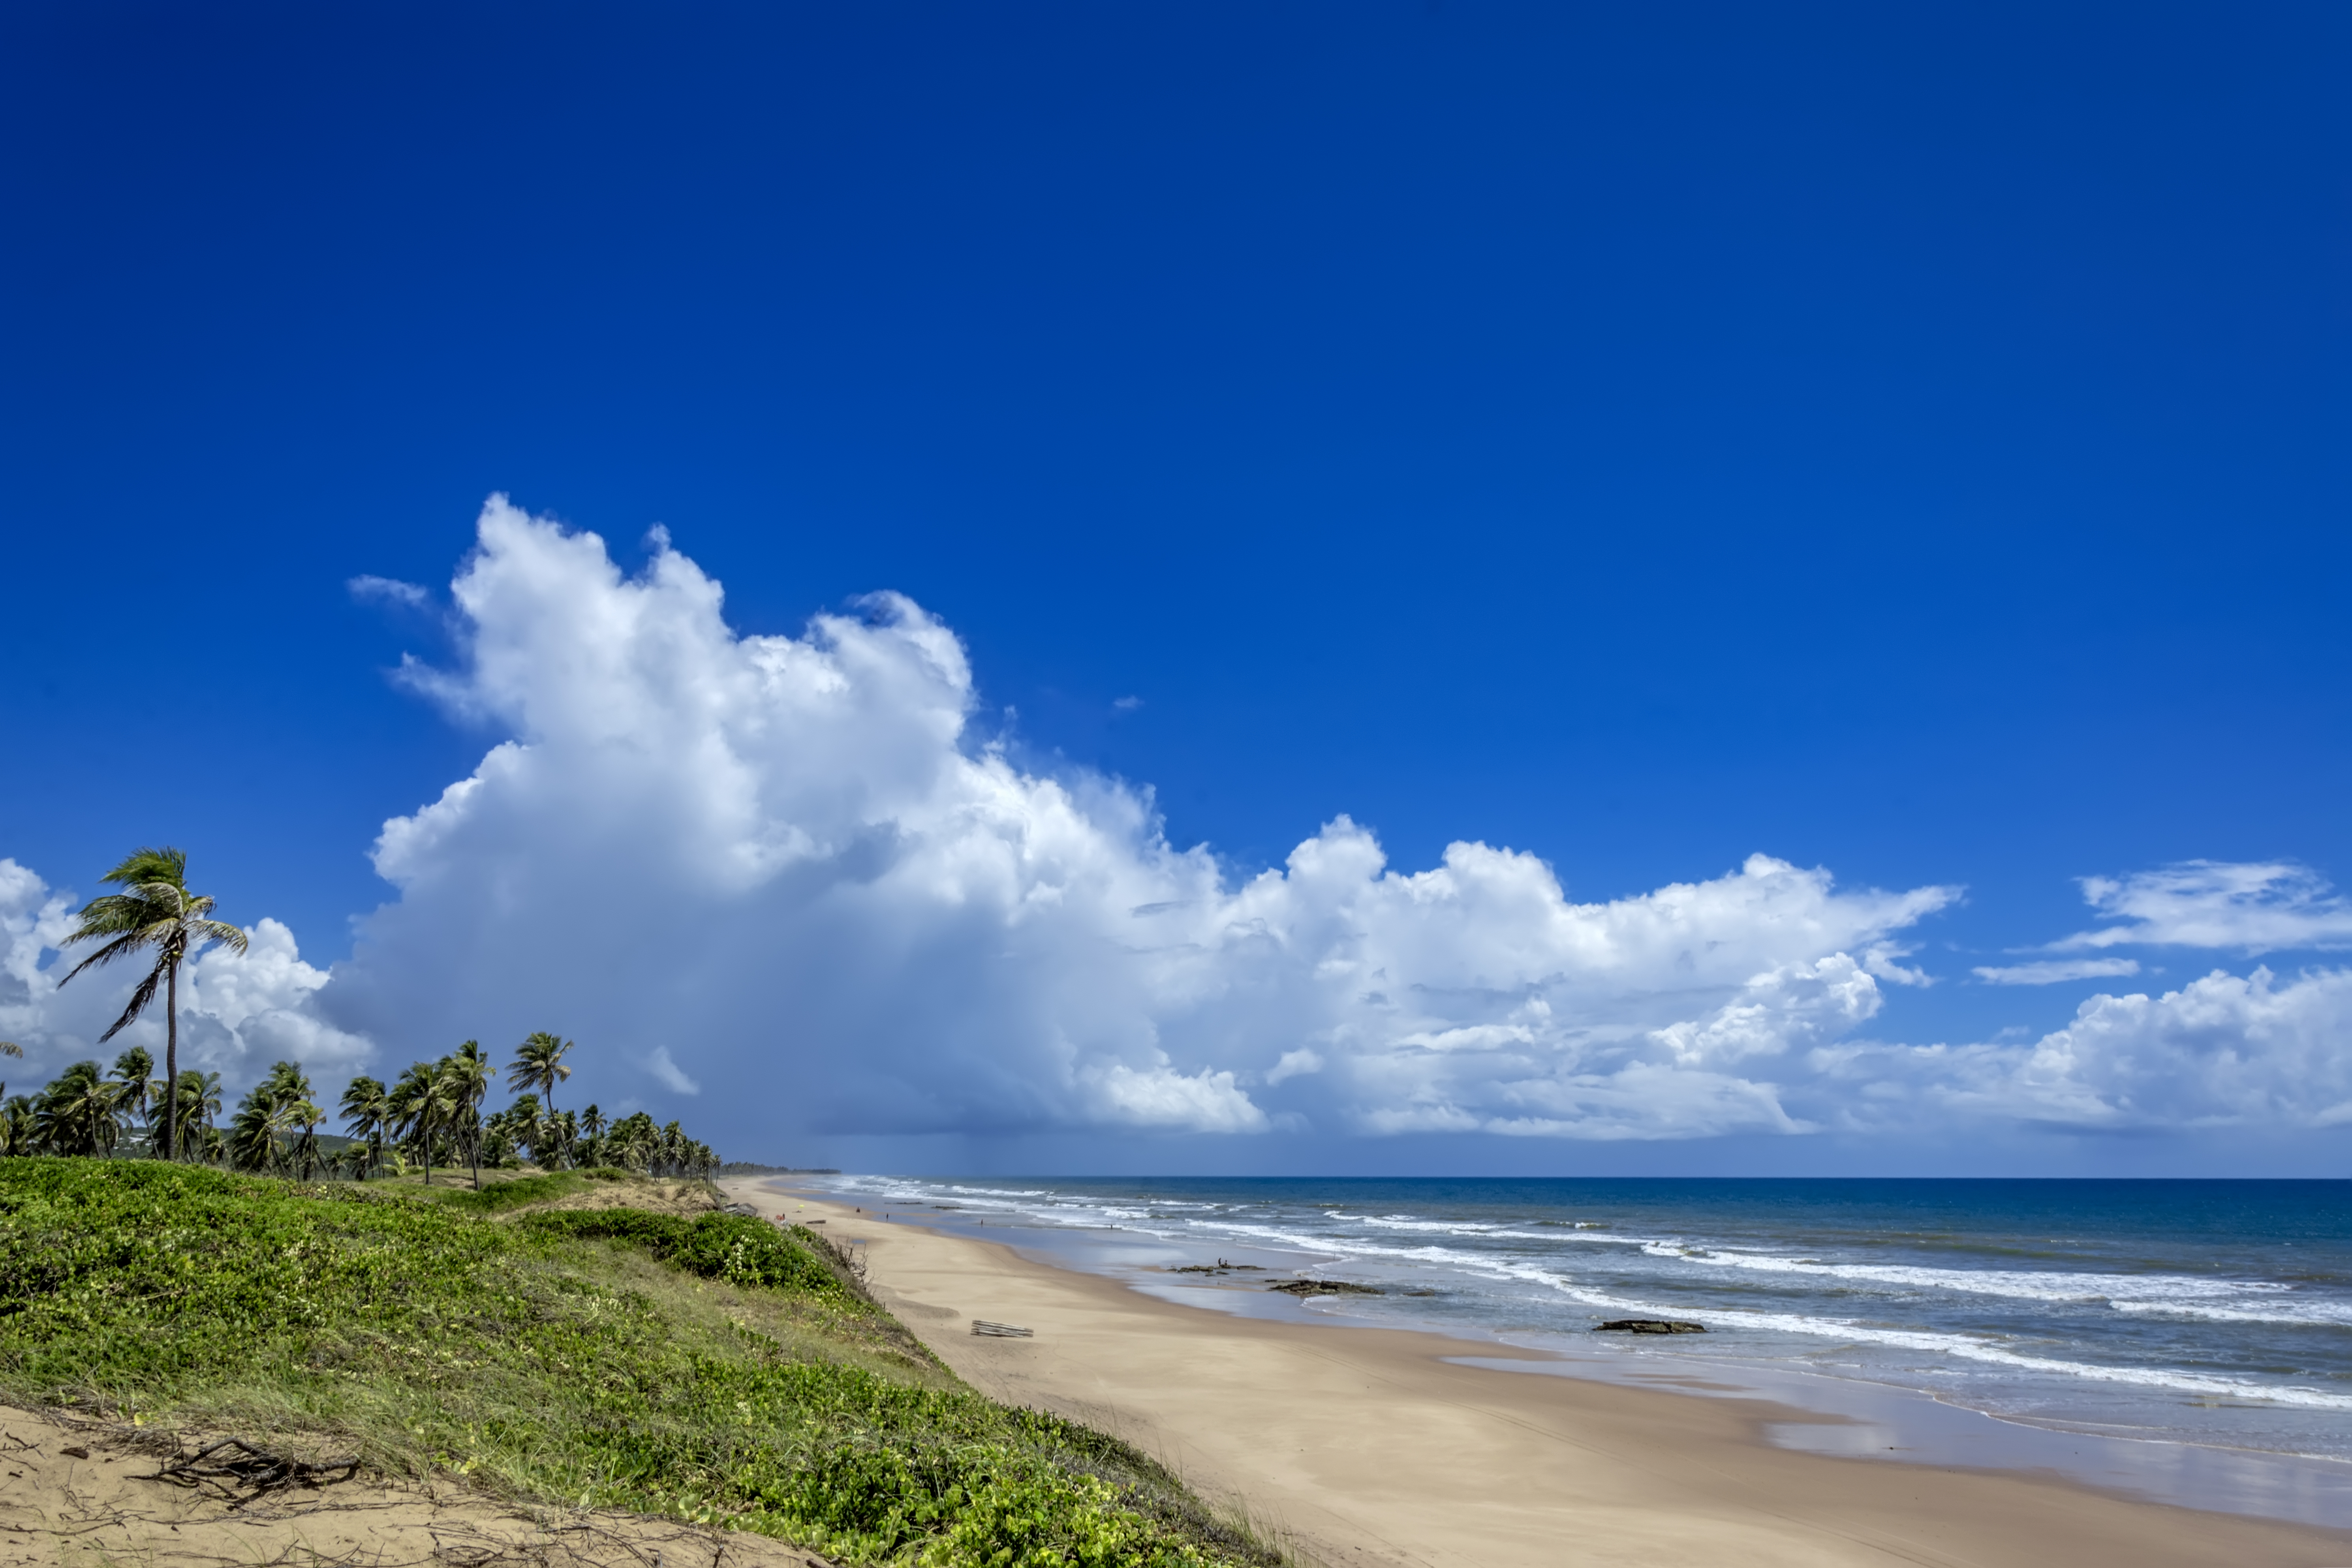
blue, sky, beach, mirror, landscape, cloud, nature, sea, ocean, shore, wave, daytime, coast, cumulus, tropics, natural landscape, wind wave, coastal and oceanic landforms, tree, water, sand, caribbean, vacation, summer, bay, horizon, tourism, palm tree, wind, meteorological phenomenon, plant, promontory, tide, arecales, mountain, island